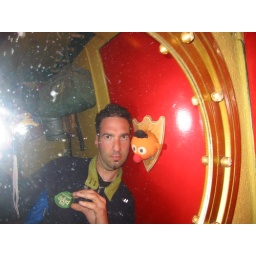
Taken in the bathroom of a bar in the lower east side.